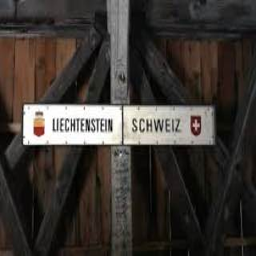
Old Rhine Bridge